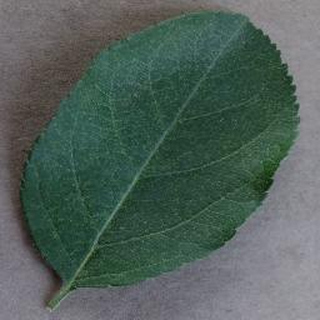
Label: healthy_apple